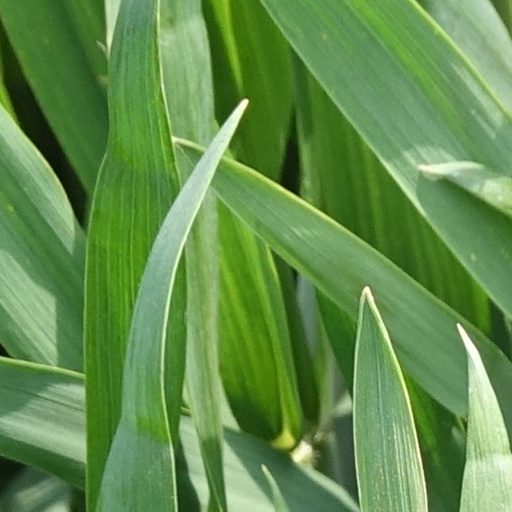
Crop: wheat